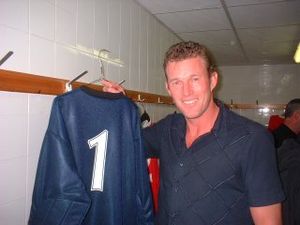
Dave Beasant
Beasant i 2003
"David John ""Dave"" Beasant, er en engelsk tidligere fodboldspiller. Han begyndte sin karriere sent i 1970'erne. Han var en type af spiller, der hyppigt skiftede klub, hvilket inkluderer Wimbledon, Newcastle United, Chelsea, Southampton, Nottingham Forest, Portsmouth, Tottenham Hotspur, Brighton & Hove Albion og Wigan Athletic.